Belarusian Investigative Center

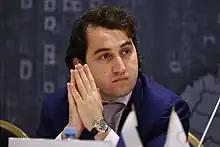
Russian businessman Said Gutseriev was a key figure in one of the most notable investigations by the BIC.

In January 2022, the Belarusian Investigative Center together with , Delfi Estonia published an investigative report revealing a threefold increase in oil exports from Belarus to Estonia between 2020 and 2021. Consequently, on February 4, 2022, Estonia announced additional sanctions against Belarus, including the suspension of coal and oil transit.